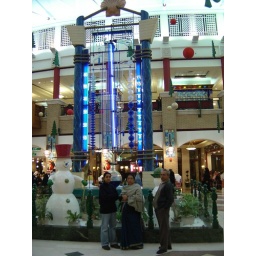
The water clock surrounded by Christmas decoration